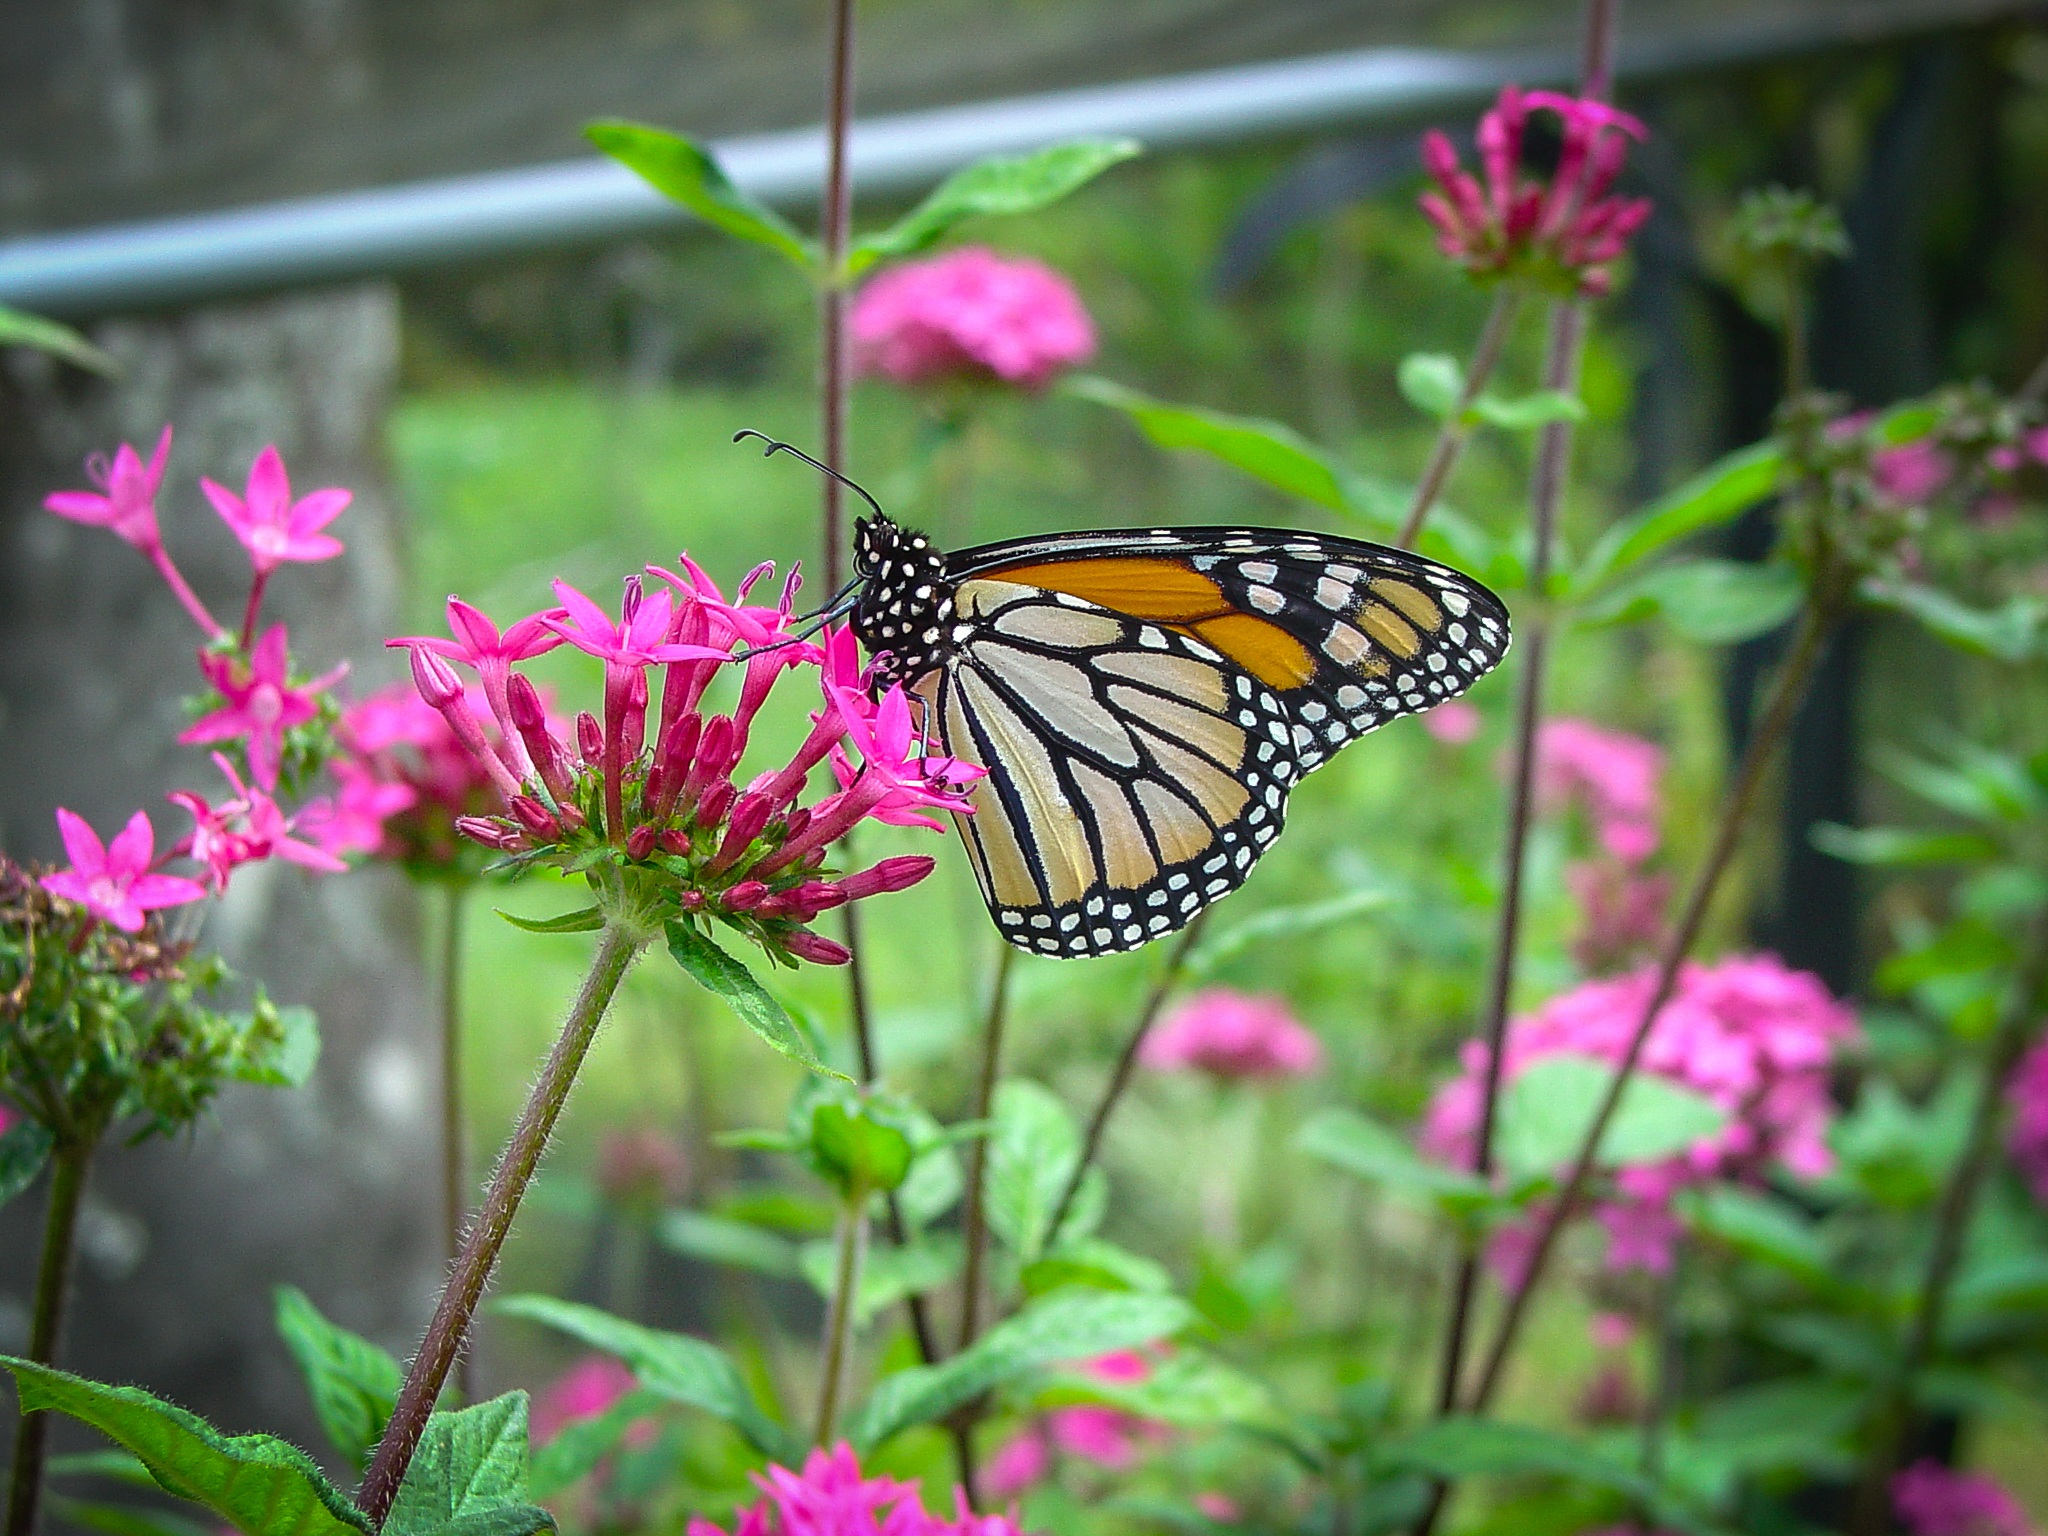
nature, plant, flower, insect, botany, butterfly, garden, flora, fauna, invertebrate, wildflower, monarch, monarch butterfly, nectar, macro photography, arthropod, pollinator, annual plant, moths and butterflies